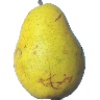
Label: pear_monster